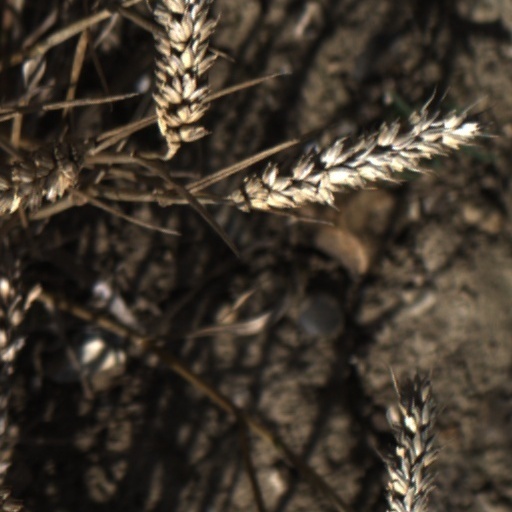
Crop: wheat